Cox Communications

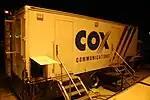
COX Communications trailer (2006) SNUPY Awards

By November 1, 2005, Cox announced the sale of all of its Texas, Missouri, Mississippi and North Carolina properties, as well as some systems in Arkansas, California, Louisiana and Oklahoma to Cebridge Communications. The sale closed in 2006 and those systems were transitioned by their new owner from Cox branding to Suddenlink Communications.